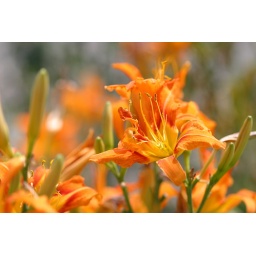
A field of orange daylillies in my garden.